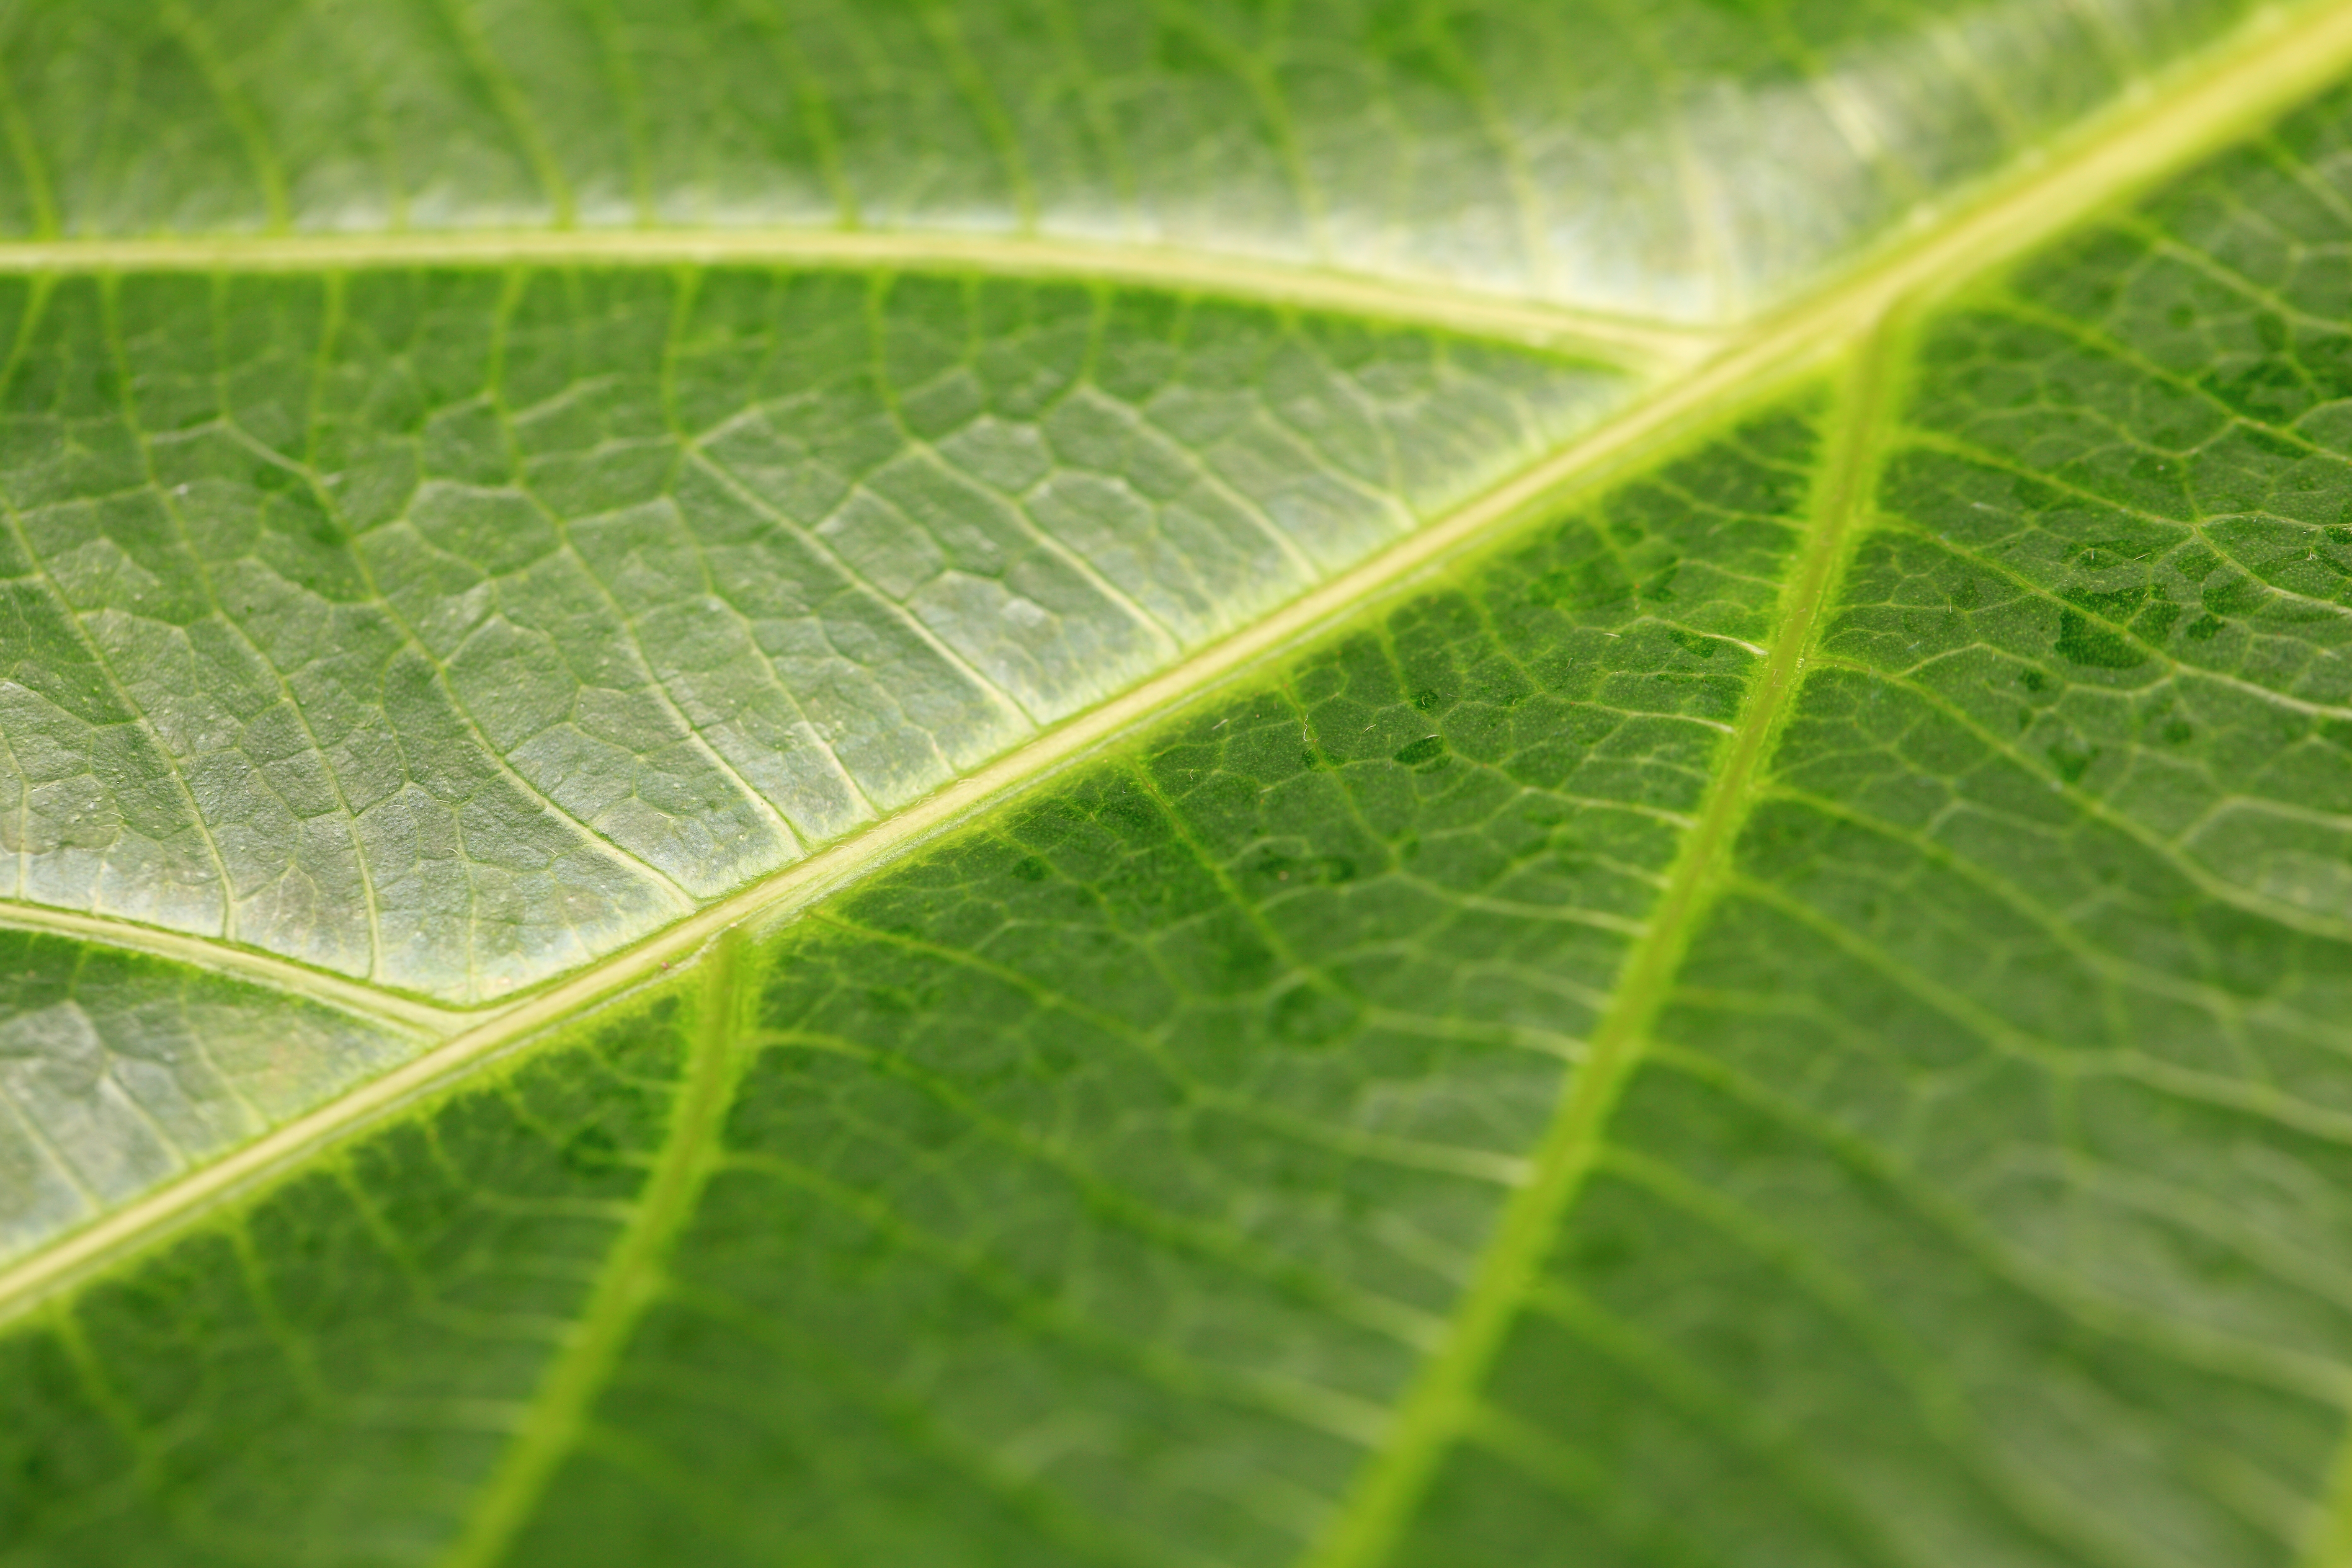
tree, nature, plant, leaf, flower, green, high, tropical, botany, garden, flora, fauna, close up, 5d, hires, markii, hi, res, resolution, gunma, annaka, usuigawa, macro photography, plant stem, plant pathology